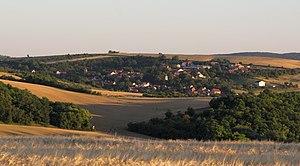
Borkovany est une commune du district de Břeclav, dans la région de Moravie-du-Sud, en République tchèque. Sa population s'élevait à 829 habitants en 2018.